Kuching

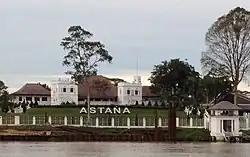
The Astana, one of the historical landmarks in the city.

Kuching, like most towns in Sarawak, has connections to other urban centres and settlements by water transport. Between the banks of the Sarawak River, near the city centre, many 'tambang' (traditional roofed wooden sampan) can be seen carrying passengers from one riverbank to another. For those staying along the river banks, it is a short way to getting to the city-proper. The wharf for express boats servicing transport to further areas such as Sibu and Bintulu, is located in the east of the city at the Sim Kheng Hong Port (formerly known as the Tanah Puteh Port) in Pending.